Athletic Union of Greek Alexandria

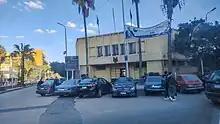
Gateway

In classical athletics the AEEA has participated in many national championships as well as in the local championships of the SEGAS Egypt. It has produced many great athletes. Many of them served as athletes of the national team, such as Nikolaou in the 60m, Gerolaimou in the long jump, discus and shot put, Alexandros Papafigos in the speed races, K. Varotsis in the jumps, A. Parodos also in jumping, Hatzikostas in shot put, Giannopoulos and Assouad in discus throwing, Koutlaki, Borz, Annie Shock, Suartz and Nikolaou in speedway, Maha in discus throwing[5], Vlastoudaki in javelin throwing who repeatedly broke the Pan-Egyptian record.